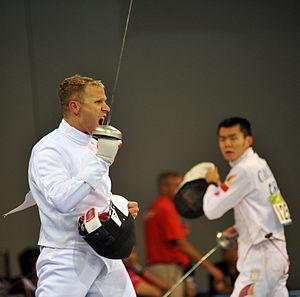
Cao Zhongrong, né le 3 novembre 1981 à Shanghai, est un pentathlonien chinois.